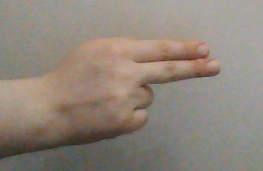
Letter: ain